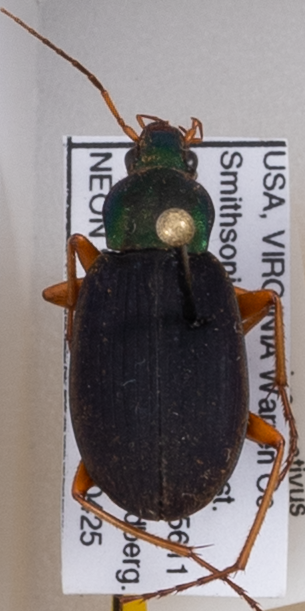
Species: Chlaenius aestivus
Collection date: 2019-04-25
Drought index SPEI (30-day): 0.47
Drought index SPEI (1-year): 2.09
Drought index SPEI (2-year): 2.09